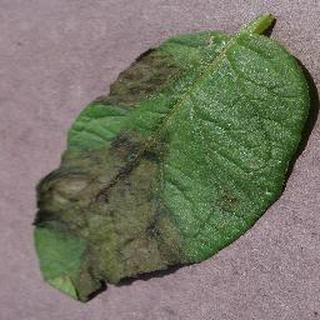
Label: potato_late_blight